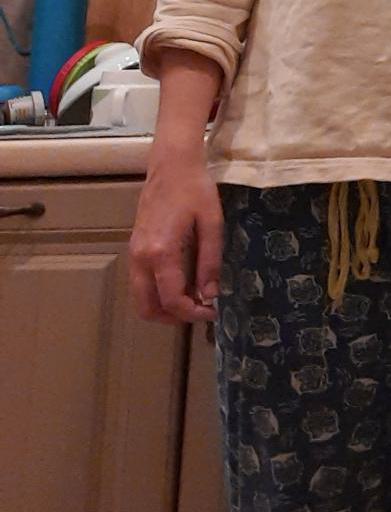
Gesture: no_gesture